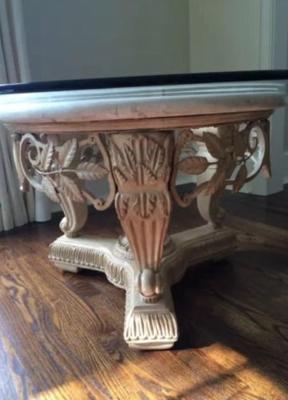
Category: table